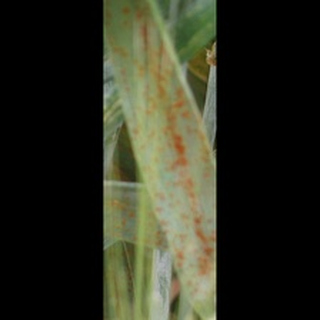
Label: wheat_brown_rust